2007 Dakar Rally

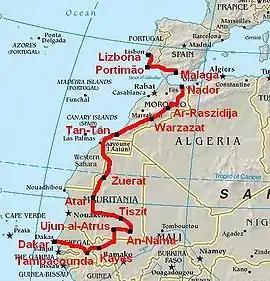
The route

The 2007 Dakar Rally was the 29th running of the event. It started in Lisbon, Portugal on 6 January and ran through Europe and Africa until 21 January 2007. It was the last time the event would take place in Africa, as the 2008 event (billed as the "Central Europe Rally") since the ASO relocated the race to an all-Eastern Europe ruote in April because of terrorist attacks, and moved to South America from 2009.